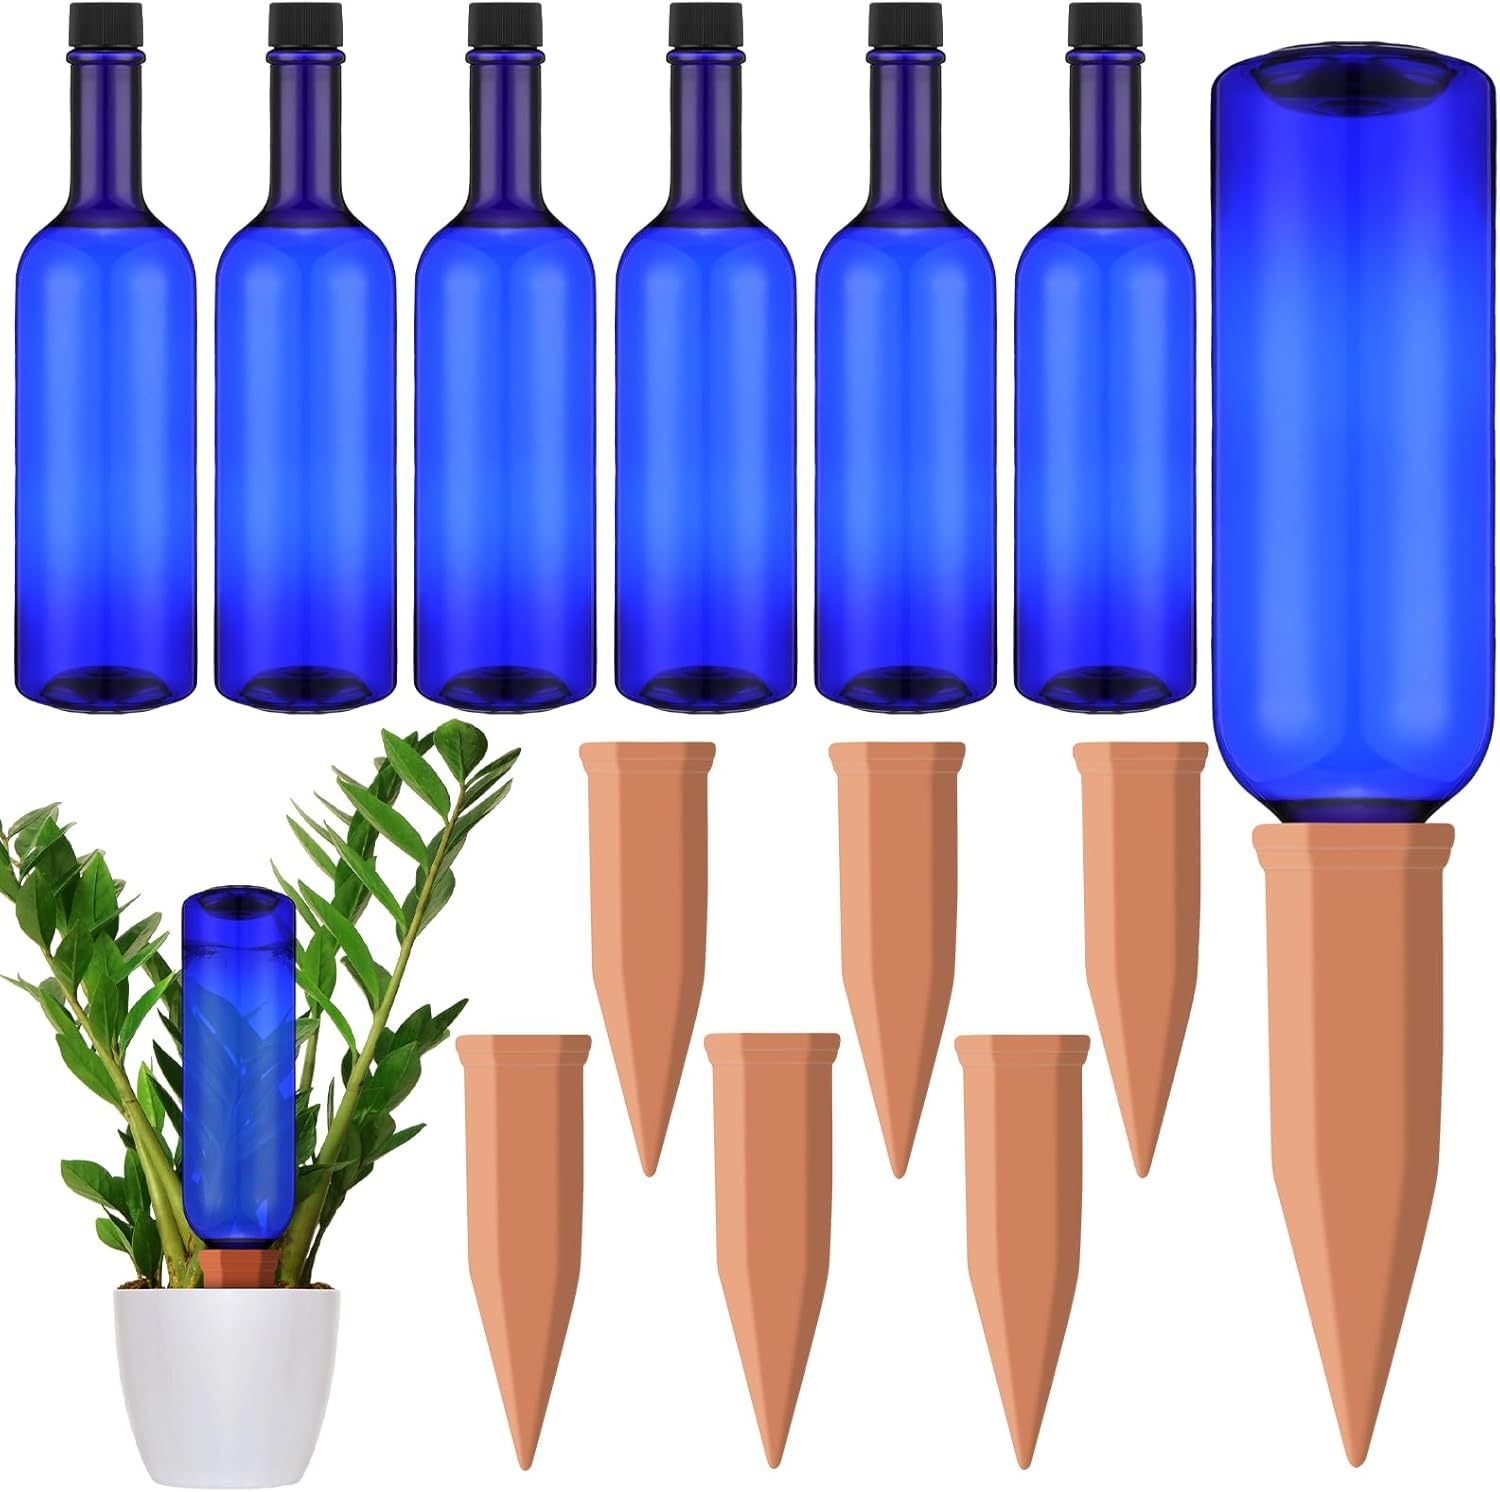
12 Pack Plant Watering Devices Include 6 Terracotta Self Watering Spikes and 6 Pcs 26 oz Plastic Bottles, Slow Release Vacation Insert Automatic Plant Waterer Device (Blue)
Overview Brand : SiliFine Size : Medium to Large (6-8 days watering capacity) Style : Minimalist Material : ABS, Acrylonitrile Butadiene Styrene Item Weight : 1.28 Kilograms About this item Comprehensive Set: with our plant watering devices, we offer a comprehensive solution to your gardening needs; The set includes 6 terracotta self watering spikes and 6 blue translucent plastic bottles; This is sufficient to meet your holiday usage and daily replacement needs; It's an ideal choice for those who travel while seeking to ensure their plants are appropriately watered Convenient Watering: our terracotta watering spikes have a slow release permeation function that ensures your plants get the right amount of water; Simply water the soil and dig a hole, deeply insert the plant watering stake into the hole until the opening is level with the soil; When the bottle needs refilling, just lift the empty bottle, refill it, and repeat the operation Size Detail: the dimensions of our watering spike for plants, approximately 7 x 1.9 inches/ 17.8 x 4.8 cm, and the blue plastic bottles, approximately 10.9 x 2.8 inches/ 27.8 x 7 cm, are nicely compatible with each other; With an about 26 oz in capacity, they can water your plants for about 6–8 days; The size is proper and designed for long term watering of your plants Quality Materials: our watering spikes of the self watering planter insert are made from quality laterite clay, sturdy and reusable; The blue plastic watering bottles are made from quality ABS plastic material, resistant to deformation or breakage, serving you for an extended period Various Application: our automatic plant waterer device are suitable not only for potted plants, indoor plants, hanging baskets, herb gardens, and patio plants but also for courtyard plants, outdoor gardens, small trees, shrubs, and more; They provide varying amounts of water to different types of plants, catering to their specific needs
Brand: SiliFine
Category: Home & Garden > Lawn & Garden > Watering & Irrigation > Watering Globes & Spikes > Watering Spikes